Grand Duchy of Finland

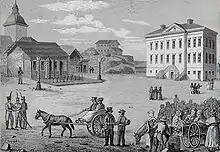
Central Helsinki in 1820

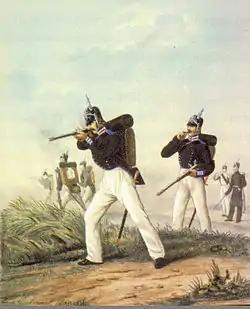
Finnish Guards' Rifle Battalion in the middle of the 19th century

In 1823, Count Arseny Zakrevsky was made Governor-General of Finland and quickly became unpopular among both Finns and Swedes alike. Zakrevsky abolished the Committee for Finnish Affairs and managed to obtain the right to submit Finnish affairs to the Russian emperor, bypassing the Finnish Secretary of State. Two years later, Alexander I died. Zakrevsky seized the opportunity to require Finland to swear an oath of fealty which would refer to the emperor as the absolute ruler of Finland – expecting that emperor would be Constantine, Alexander's next-eldest brother. However, Nicholas, younger brother of Constantine and Alexander, became emperor despite the Decembrist revolt against him in December 1825. Nicholas assured Finland's secretary of state, Robert Henrik Rehbinder, that he (Nicholas) would continue to uphold Alexander's liberal policies regarding Finland.